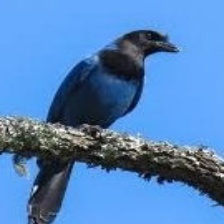
Species: AZURE JAY
Scientific name: CYANOCORAX CAERULEUS
ImageNet parent category: jay